John M. Patterson School

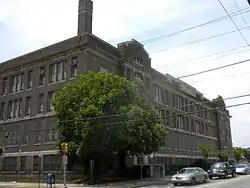
John M. Paterson School, June 2010

The John M. Patterson School is a historic American elementary school located in the Penrose neighborhood of Philadelphia, Pennsylvania, United States. It is part of the School District of Philadelphia.